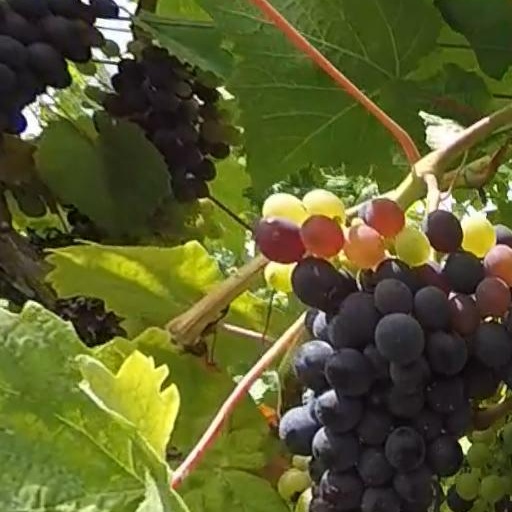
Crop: grape